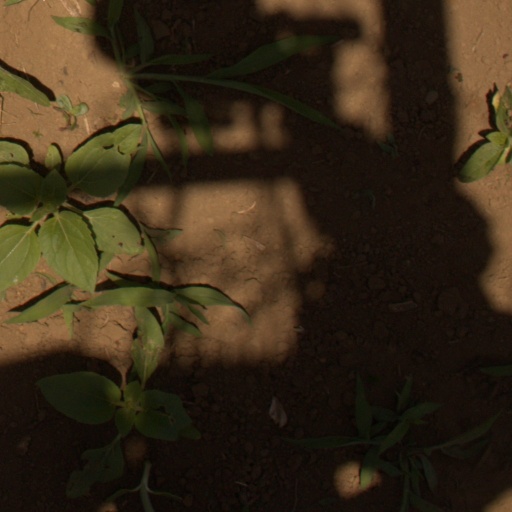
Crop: Jerusalem artichoke